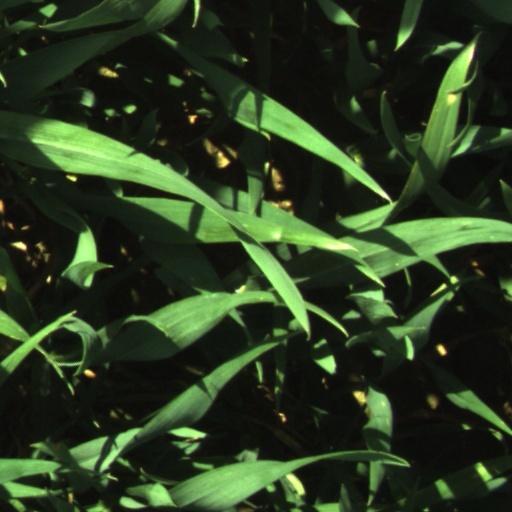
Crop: wheat